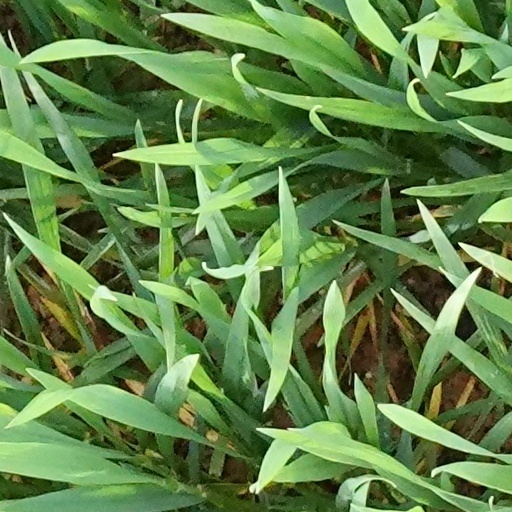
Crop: wheat